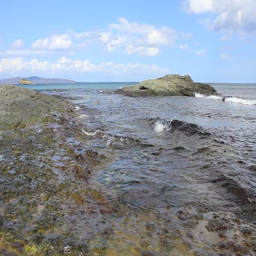
small rock on the coast